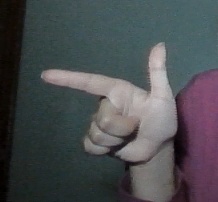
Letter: yaa